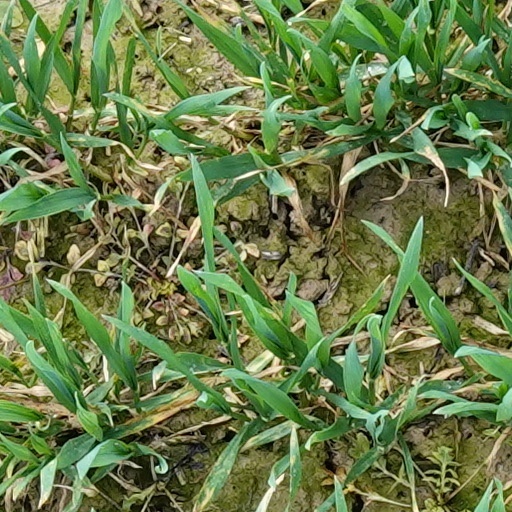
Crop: wheat